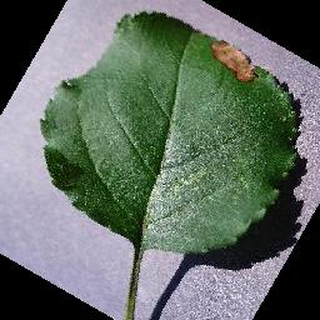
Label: apple_black_rot